2007 National Hockey League All-Star Game

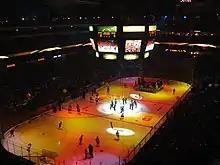
Pre-game warm-up

This event was broadcast by Versus, CBC and RDS.